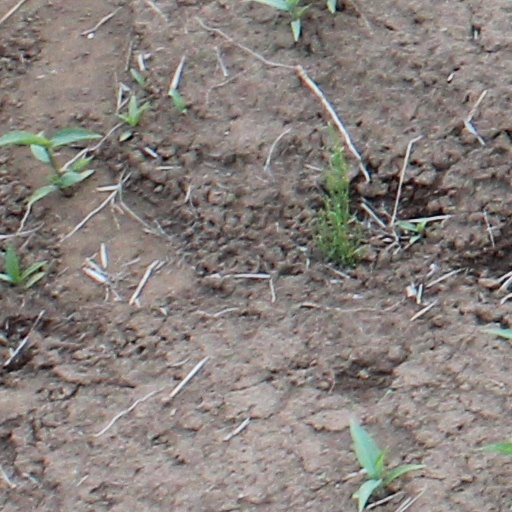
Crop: wheat